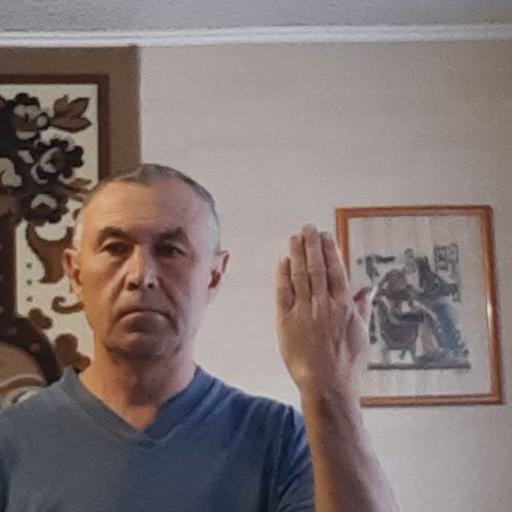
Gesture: stop_inverted